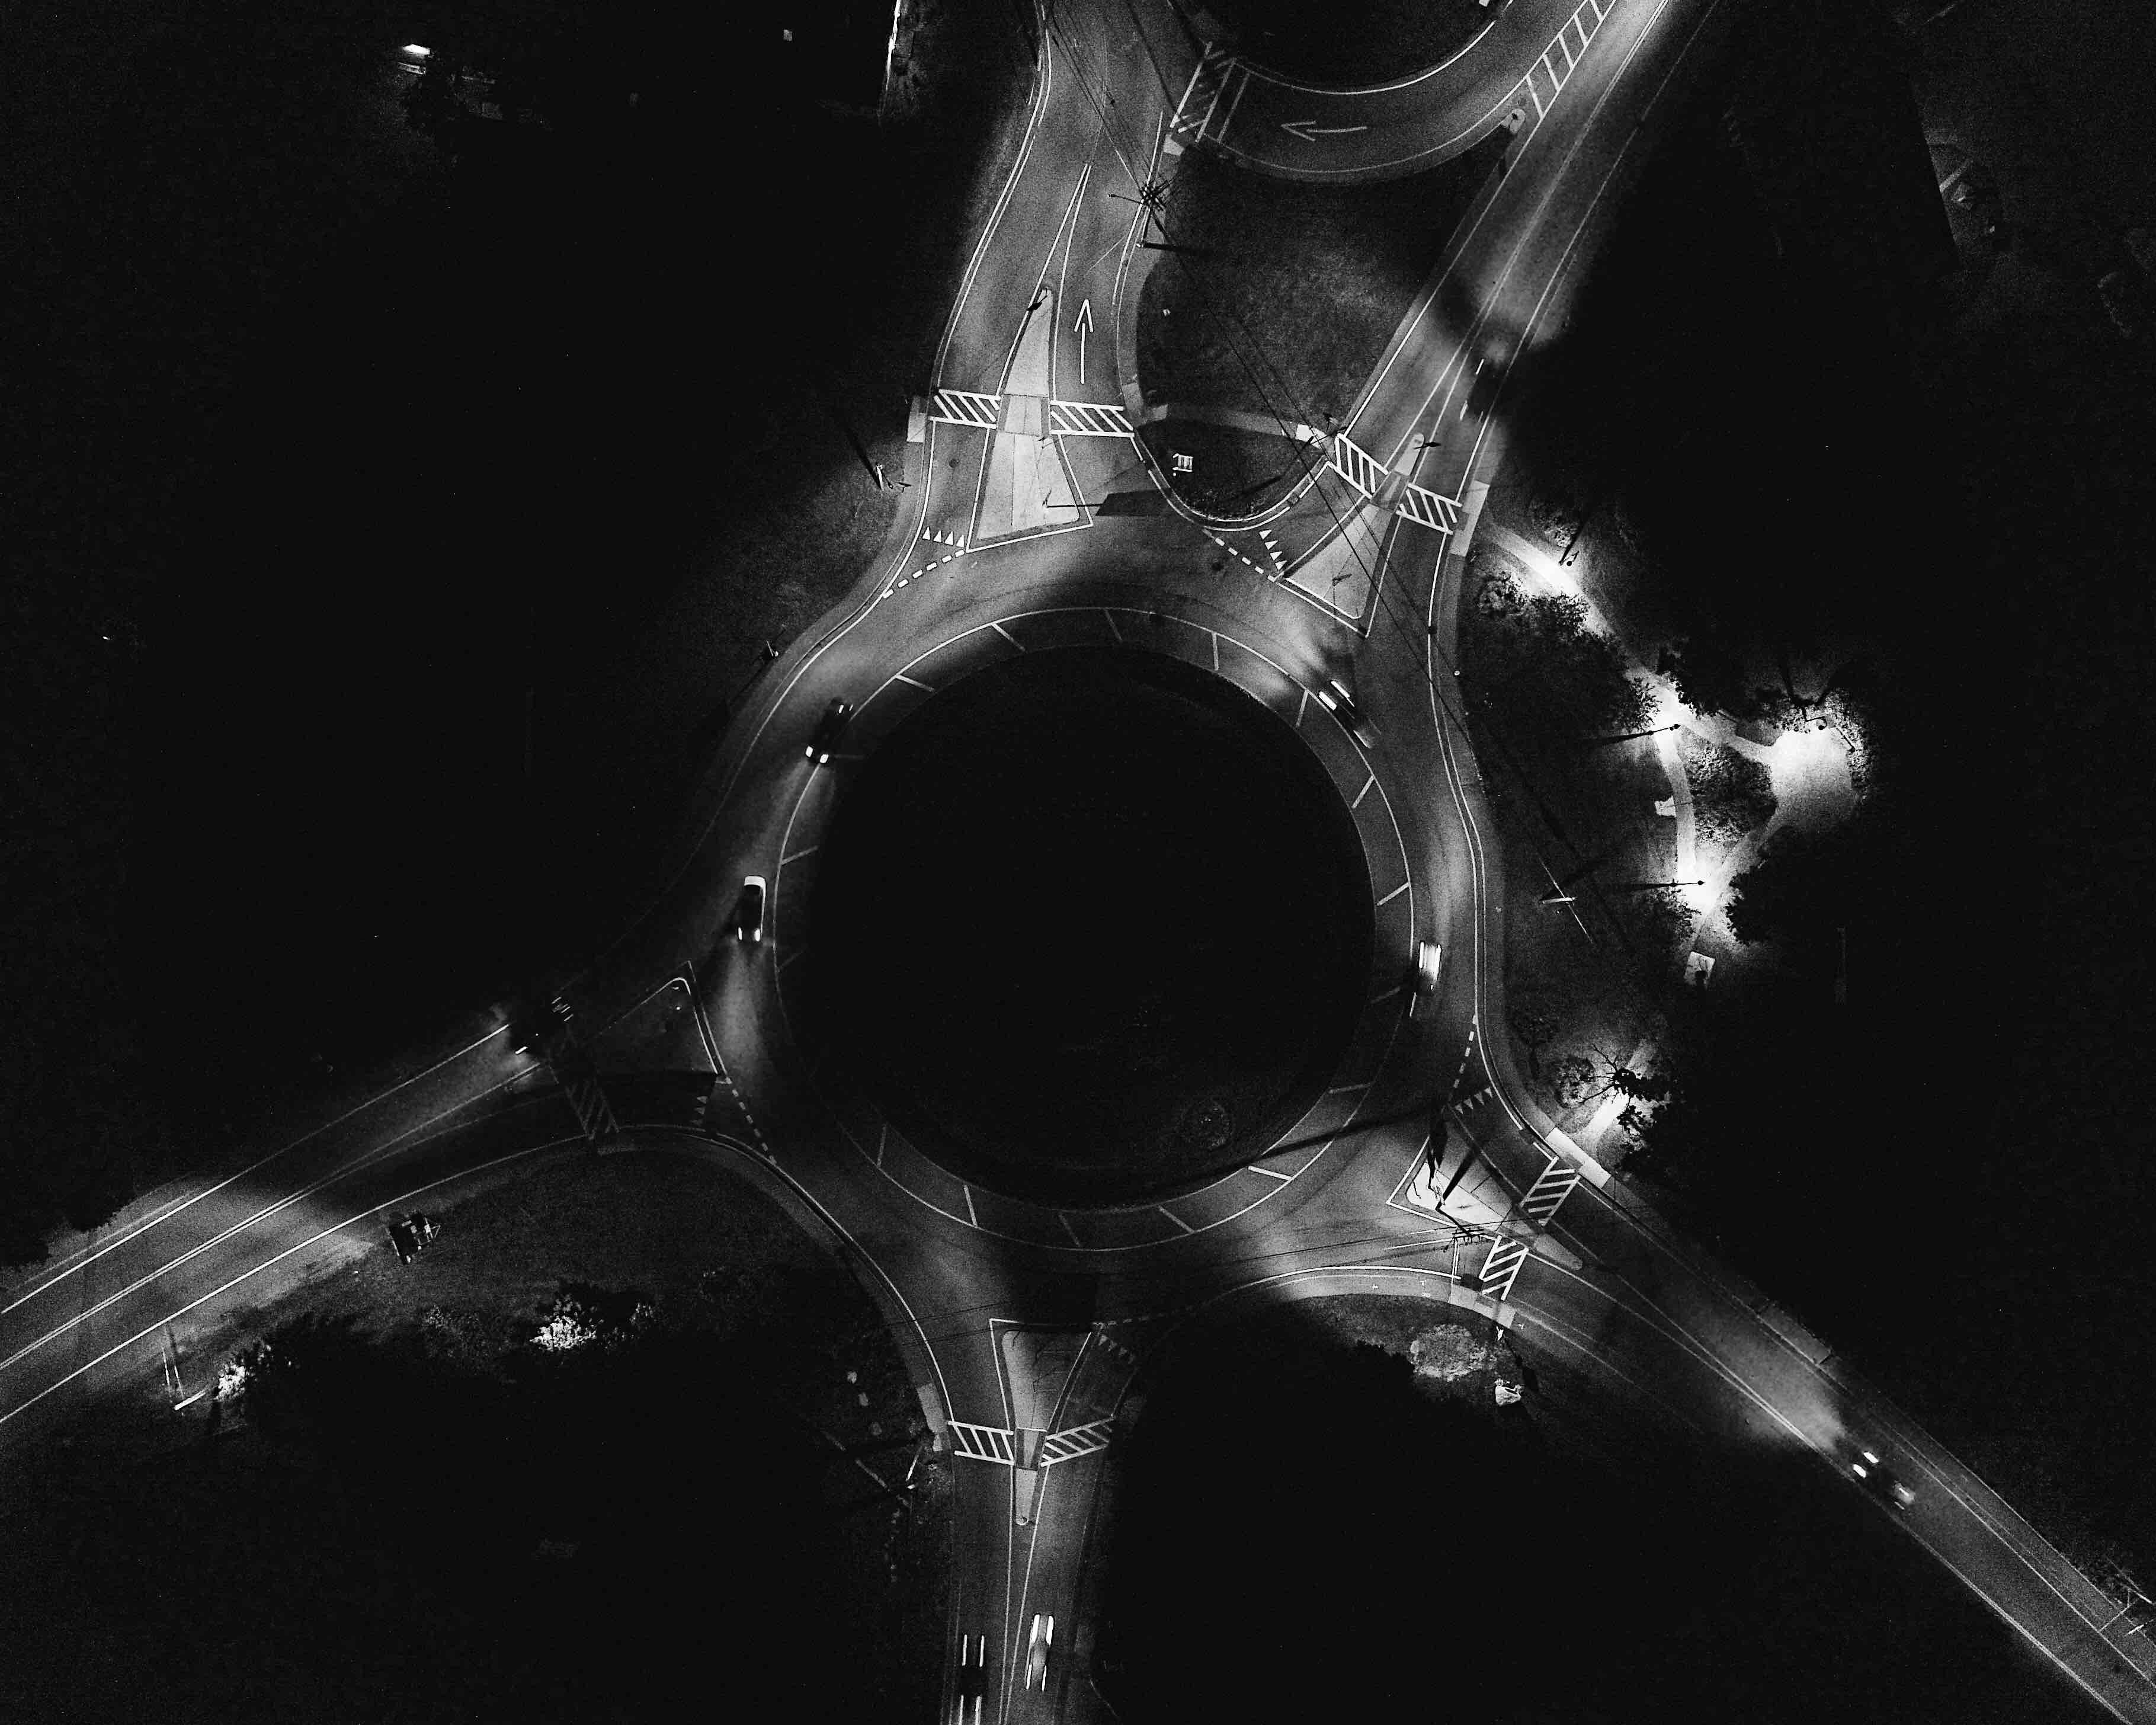
black and white, photography, space, darkness, black, monochrome, close up, macro photography, still life photography, monochrome photography, stock photography, computer wallpaper